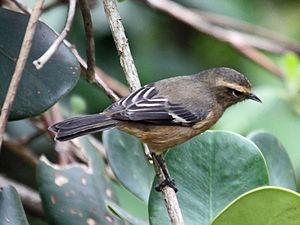
Le Conirostre cendré, également appelé Sucrier à front blanc, est une espèce de passereaux de la famille des Thraupidae.